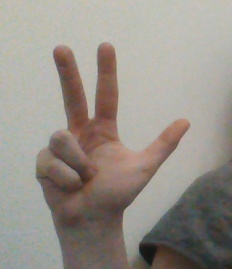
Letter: al